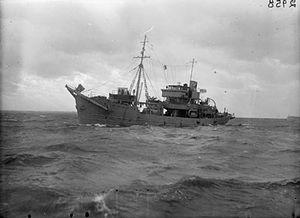
La Classe P est une petite classe de chalutiers militaires construite au Portugal pendant la Seconde Guerre mondiale pour la Royal Navy.